Dancer's Lament

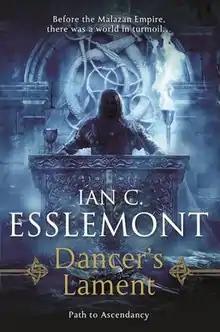

Dancer's Lament is the first novel of the Path to Ascendancy trilogy by Canadian author Ian Cameron Esslemont. Set in the world of the "Malazan Book of the Fallen", Dancer's Lament tells the story of the founding of the Malazan empire.